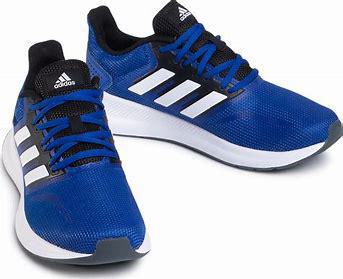
Brand: Adidas
Model: Runfalcon